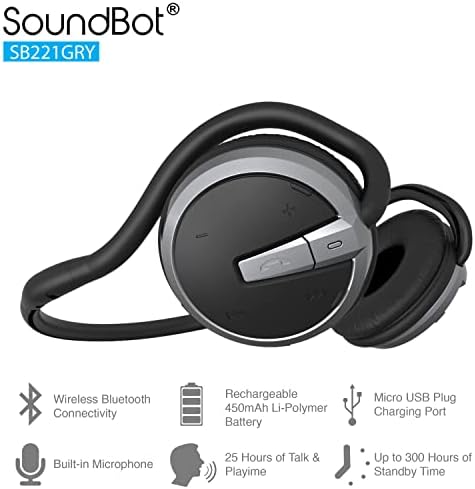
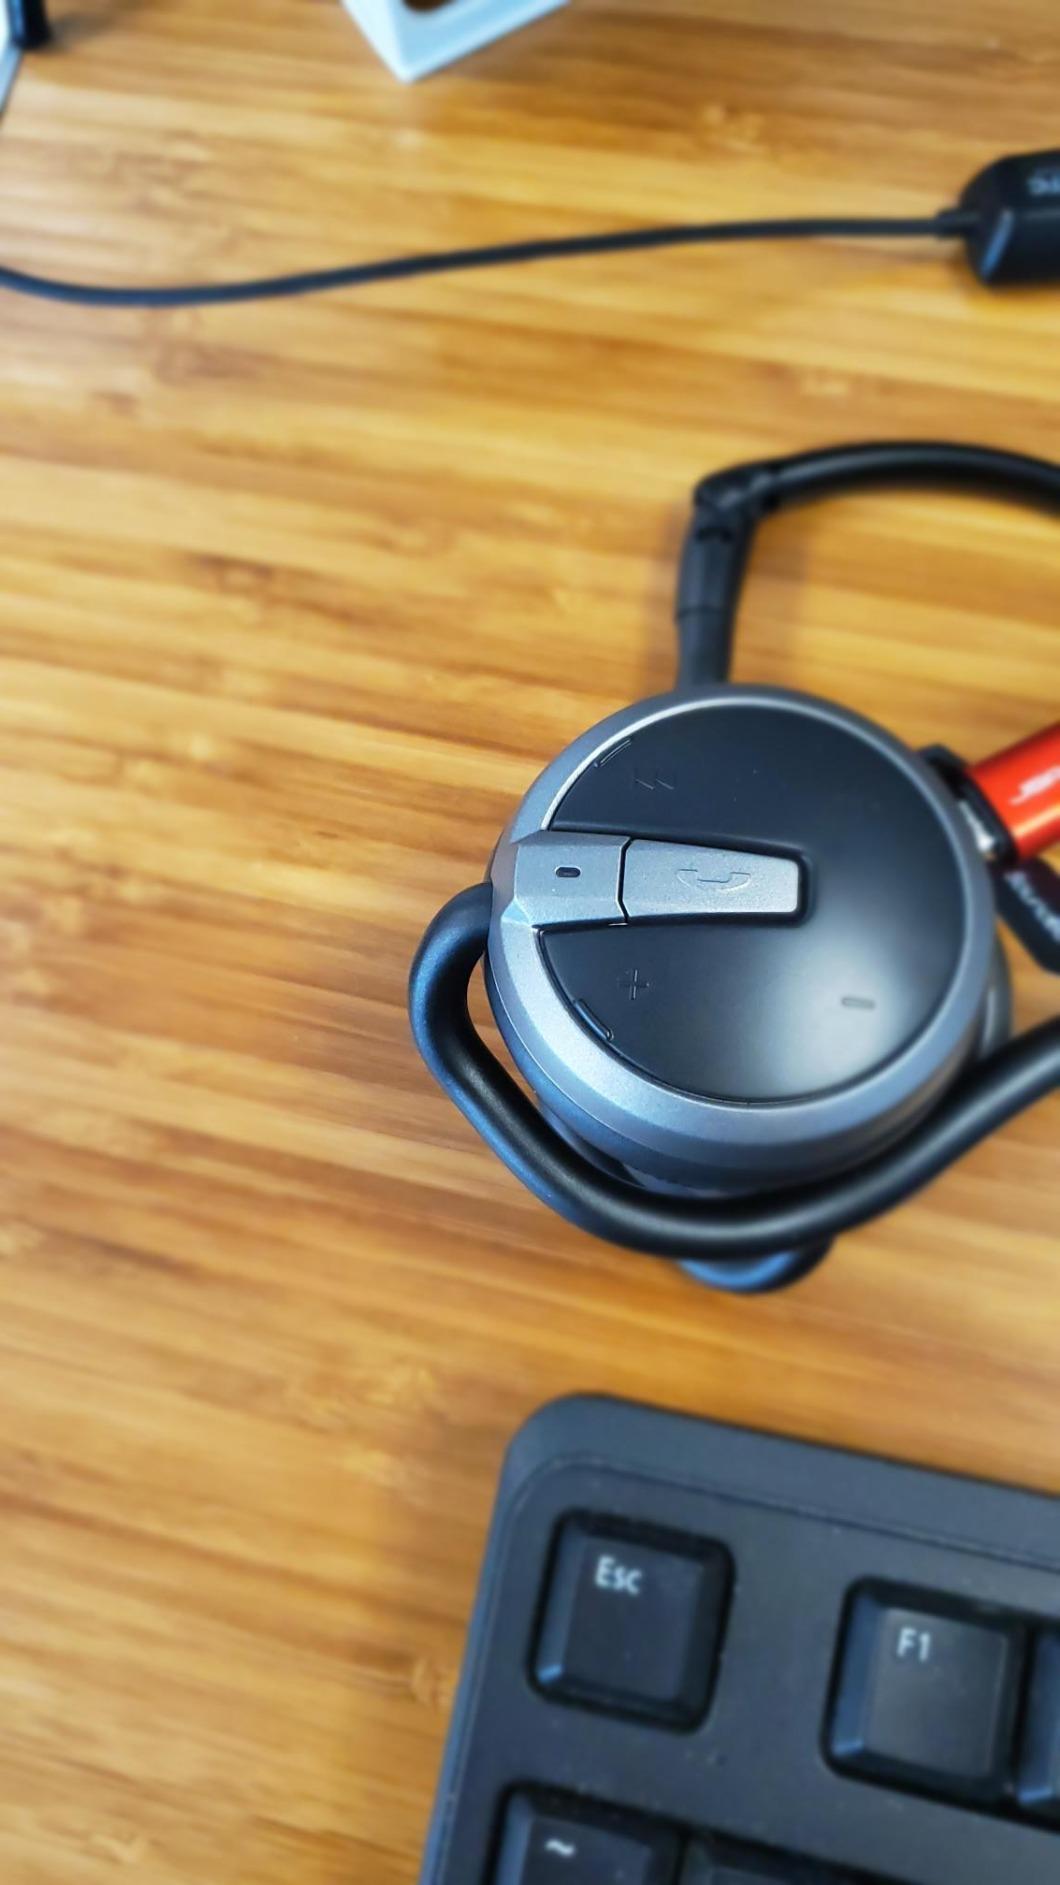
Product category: headphones
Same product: yes